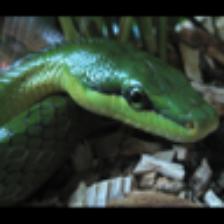
Label: NonHuman